Edinburgh Sculpture Workshop

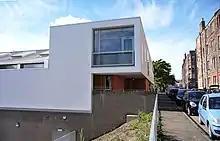
Edinburgh Sculpture Workshop

Edinburgh Sculpture Workshop (ESW) was founded by a group of sculpture graduates from Edinburgh College of Art in 1986 as an artist-run organisation. In 1988 ESW leased 78 Albion Road in Edinburgh from WASPS Artists Studios. The organisation moved to its current site in Newhaven in 1994, and from 2003 undertook a major redevelopment project, with its current building opening in 2012.